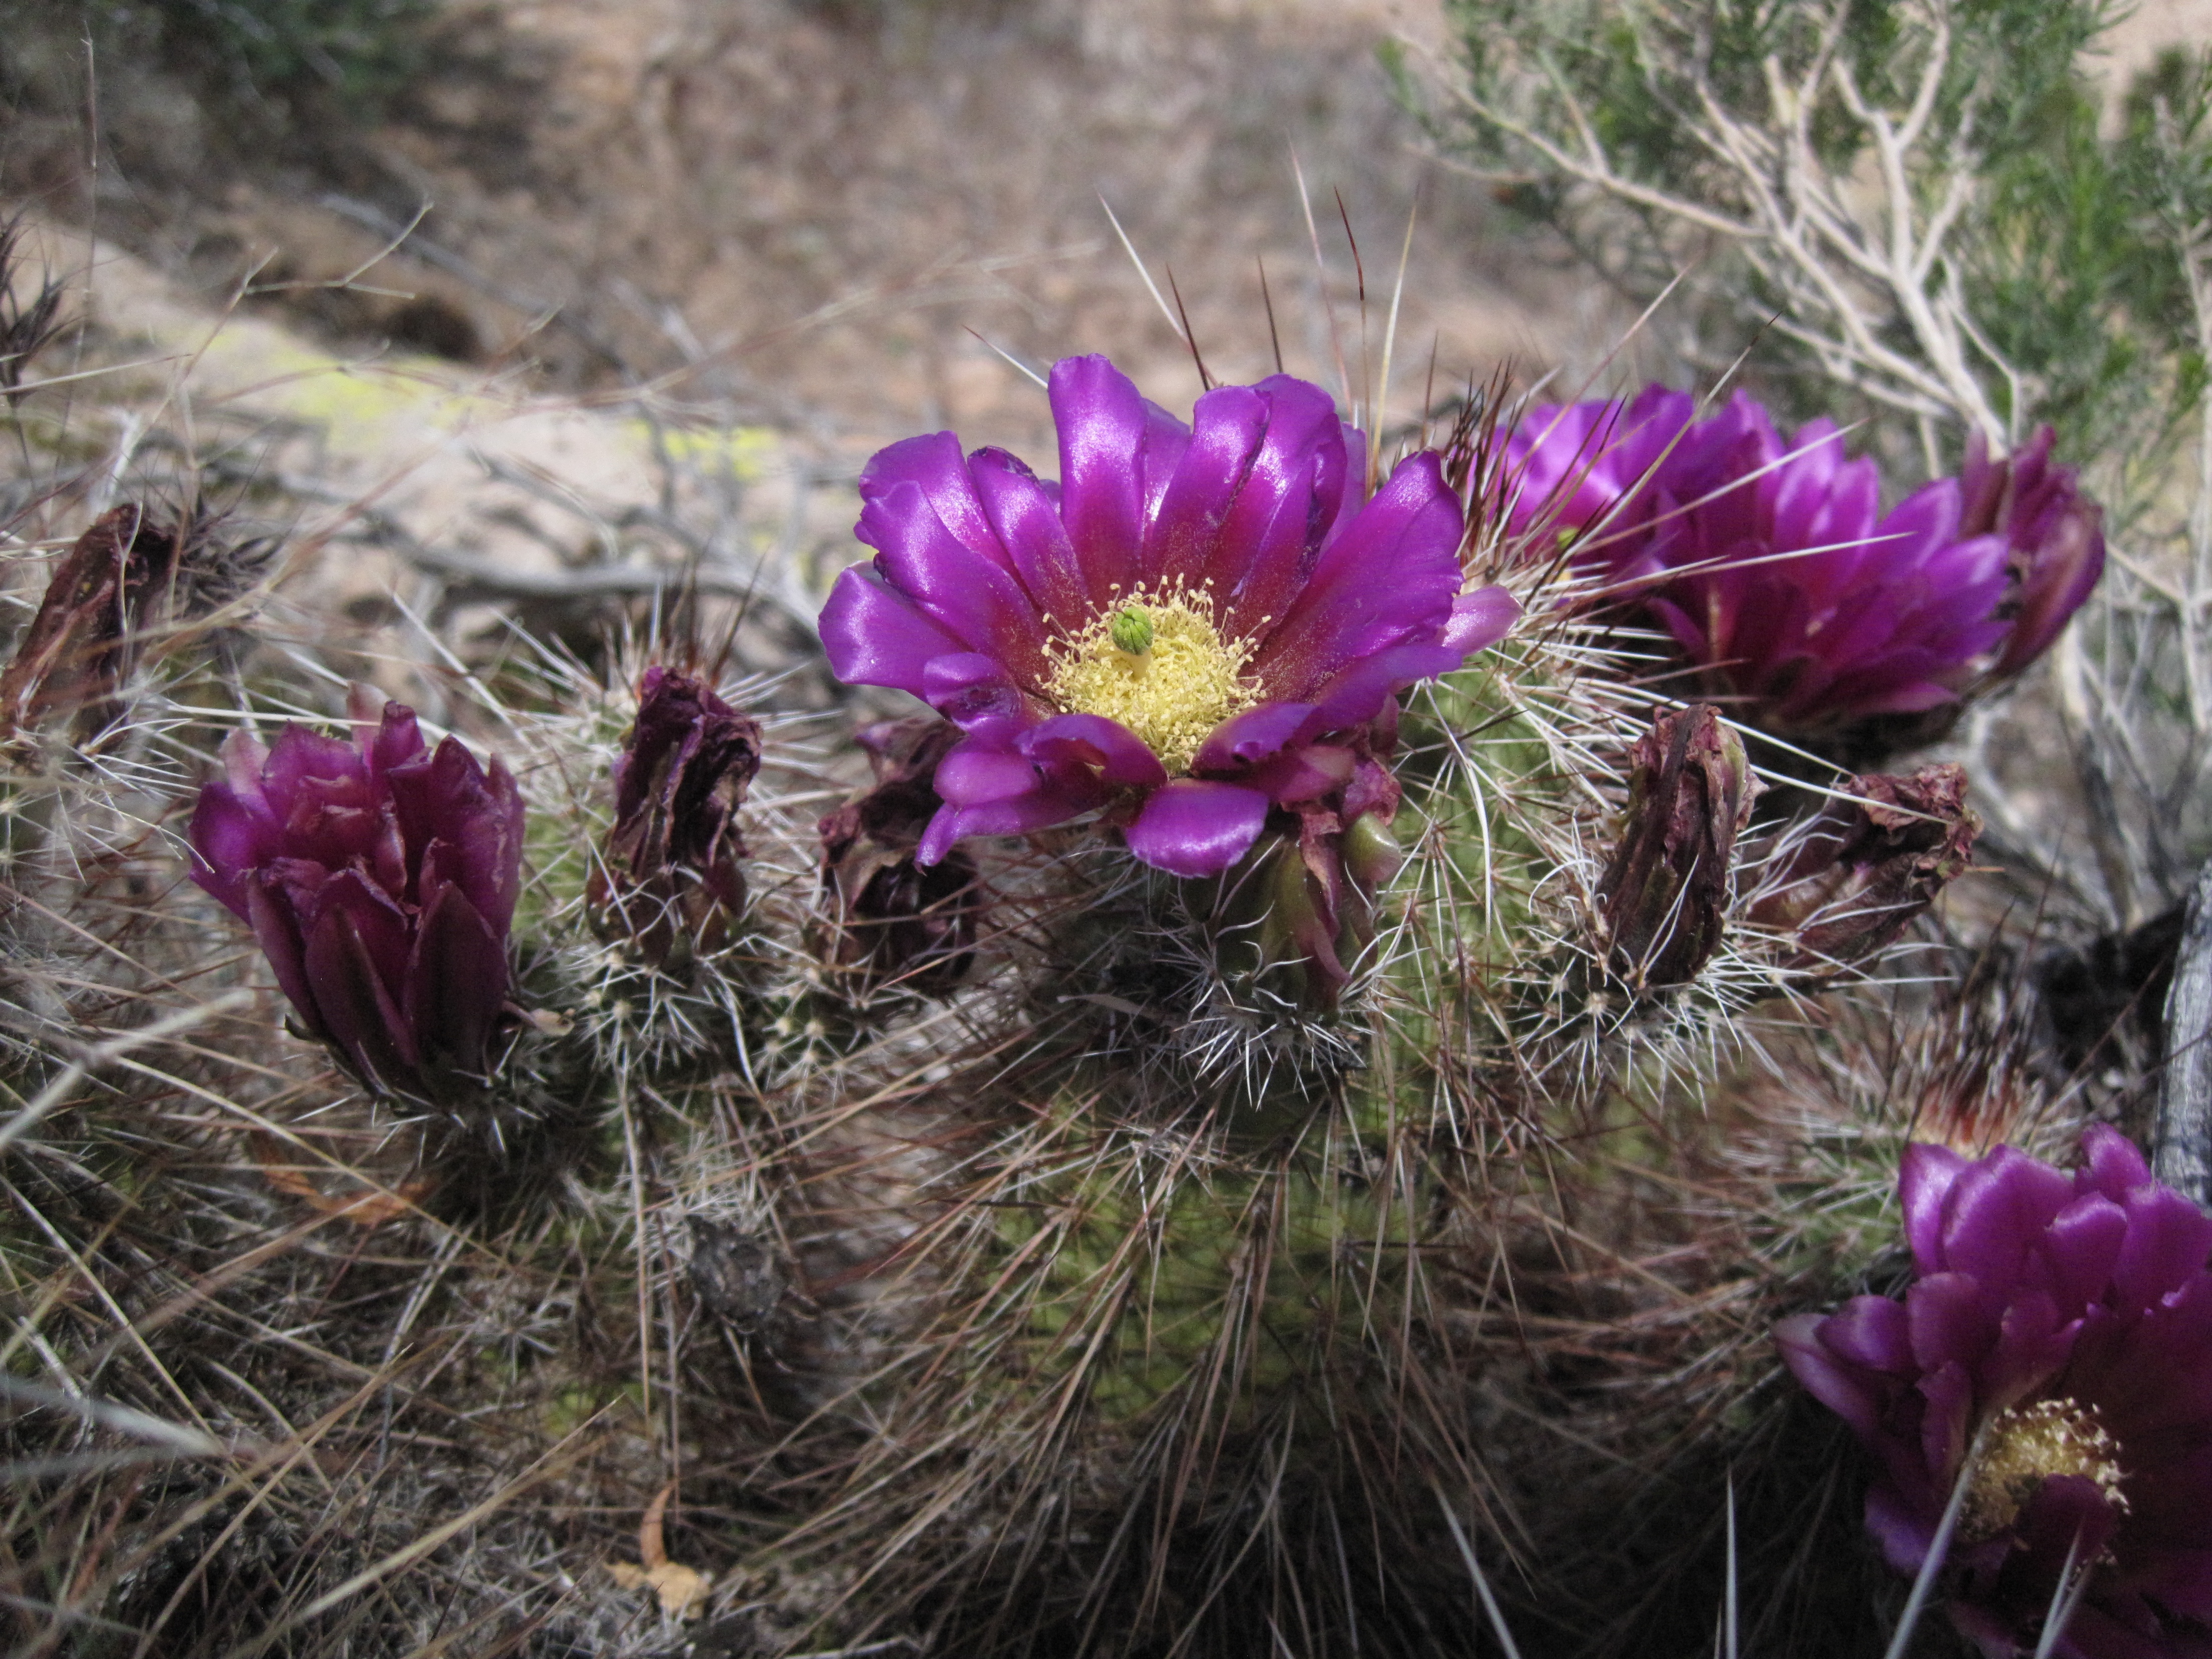
cactus, plant, flower, botany, flora, wildflower, thistle, flowering plant, daisy family, land plant, hedgehog cactus, ice plant family